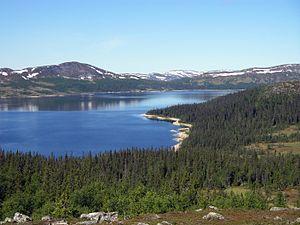
Offerdal est une paroisse suédoise située dans la commune de Krokom, dans le Comté de Jämtland. Offerdal se trouve dans les Alpes scandinaves, à environ 50 km d'Östersund.
La commune de Krokom est une commune suédoise du comté de Jämtland. 14 648 personnes y vivent. Son siège se trouve à Krokom. La commune de Krokom a été formée en 1974, lorsque les anciennes municipalités d'Alsen, de Föllinge, d'Offerdal et de Rödön ont été fusionnées.
Rönnöfors est une localité suédoise située dans la commune de Krokom, dans le Comté de Jämtland. Rönnöfors est situé sur les bords du lac Landögssjön, à environ 80 kilomètres d'Östersund.